Waleed Abdullah

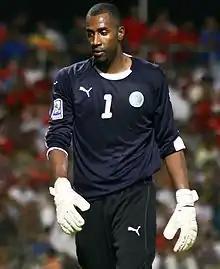
Abdullah playing for Saudi Arabia in 2009

Waleed Abdullah Ali Al-Dawsari (born 19 April 1986) is a Saudi Arabian professional footballer who plays as a goalkeeper for Al-Diriyah.